Iran national futsal team

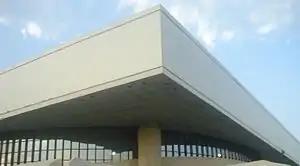
A view of Azadi Indoor Stadium

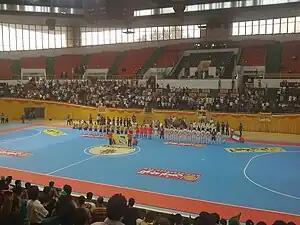
Iran national futsal team plays against Brazil in a friendly match

The following table shows Iran's head-to-head record in the FIFA Futsal World Cup.